Venezuelan War of Independence

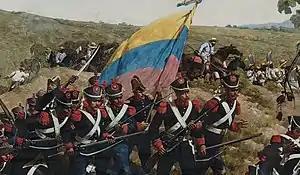
Detail of "The Battle of Carabobo" (1887) by Martín Tovar y Tovar. Federal Capitol of Venezuela.

In 1819, to break this impasse Bolívar invaded New Granada, which had been reconquered by Morillo's expeditionary force three years earlier. Bolívar decisively defeated the royalists at Boyacá. With the liberation of New Granada, the republicans had a significant base from which to attack Morillo's forces. A republican Congress at Angostura (today Ciudad Bolívar), which already had a small New Granada delegation, declared the union of New Granada and Venezuela in a Republic of Colombia (the Gran Colombia of contemporary accounts) to present a united front against the Spanish Monarchy.